Rail transport in Great Britain

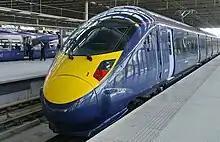
A Southeastern Class 395 "Javelin" at St Pancras railway station

There are 2,585 passenger railway stations on the Network Rail network. This does not include the London Underground, nor other systems which are not part of the national network, such as heritage railways. Most date from the Victorian era and a number are in or on the edge of town and city centres. Major stations lie for the most part in large cities, with the largest conurbations (e.g. Birmingham, Bristol, Cardiff, Edinburgh, Glasgow, Liverpool, and Manchester) typically having more than one main station. London is a major hub of the network, with 12 main-line termini forming a "ring" around central London. Birmingham, Leeds, Manchester, Glasgow, Bristol and Reading are major interchanges for many cross-country journeys that do not involve London. However, some important railway junction stations lie in smaller cities and towns, for example York, Crewe and Ely. Some other places expanded into towns and cities because of the railway network. Swindon, for example, was little more than a village before the Great Western Railway chose to site its locomotive works there. In many instances geography, politics or military considerations originally caused stations to be sited further from the towns they served until, with time, these issues could be overcome (for example, Portsmouth had its original station at Gosport).